Perfect Places

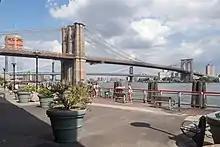
Lorde took several bicycle trips to Brooklyn Bridge ("pictured"), which served as inspiration for "Perfect Places".

When speaking to "The New York Times" about the song's composition, Lorde said that it "lived a million times." She added that both she and Jack Antonoff tried "different tempos, used different voicings, took it half time, made it weird and druggy," but nothing worked. One of their issues was how much depth there was to the song. Searching for a solution, Lorde thought of deleting its pre-chorus, and did so saying the track then "follow[ed] a much simpler trajectory."